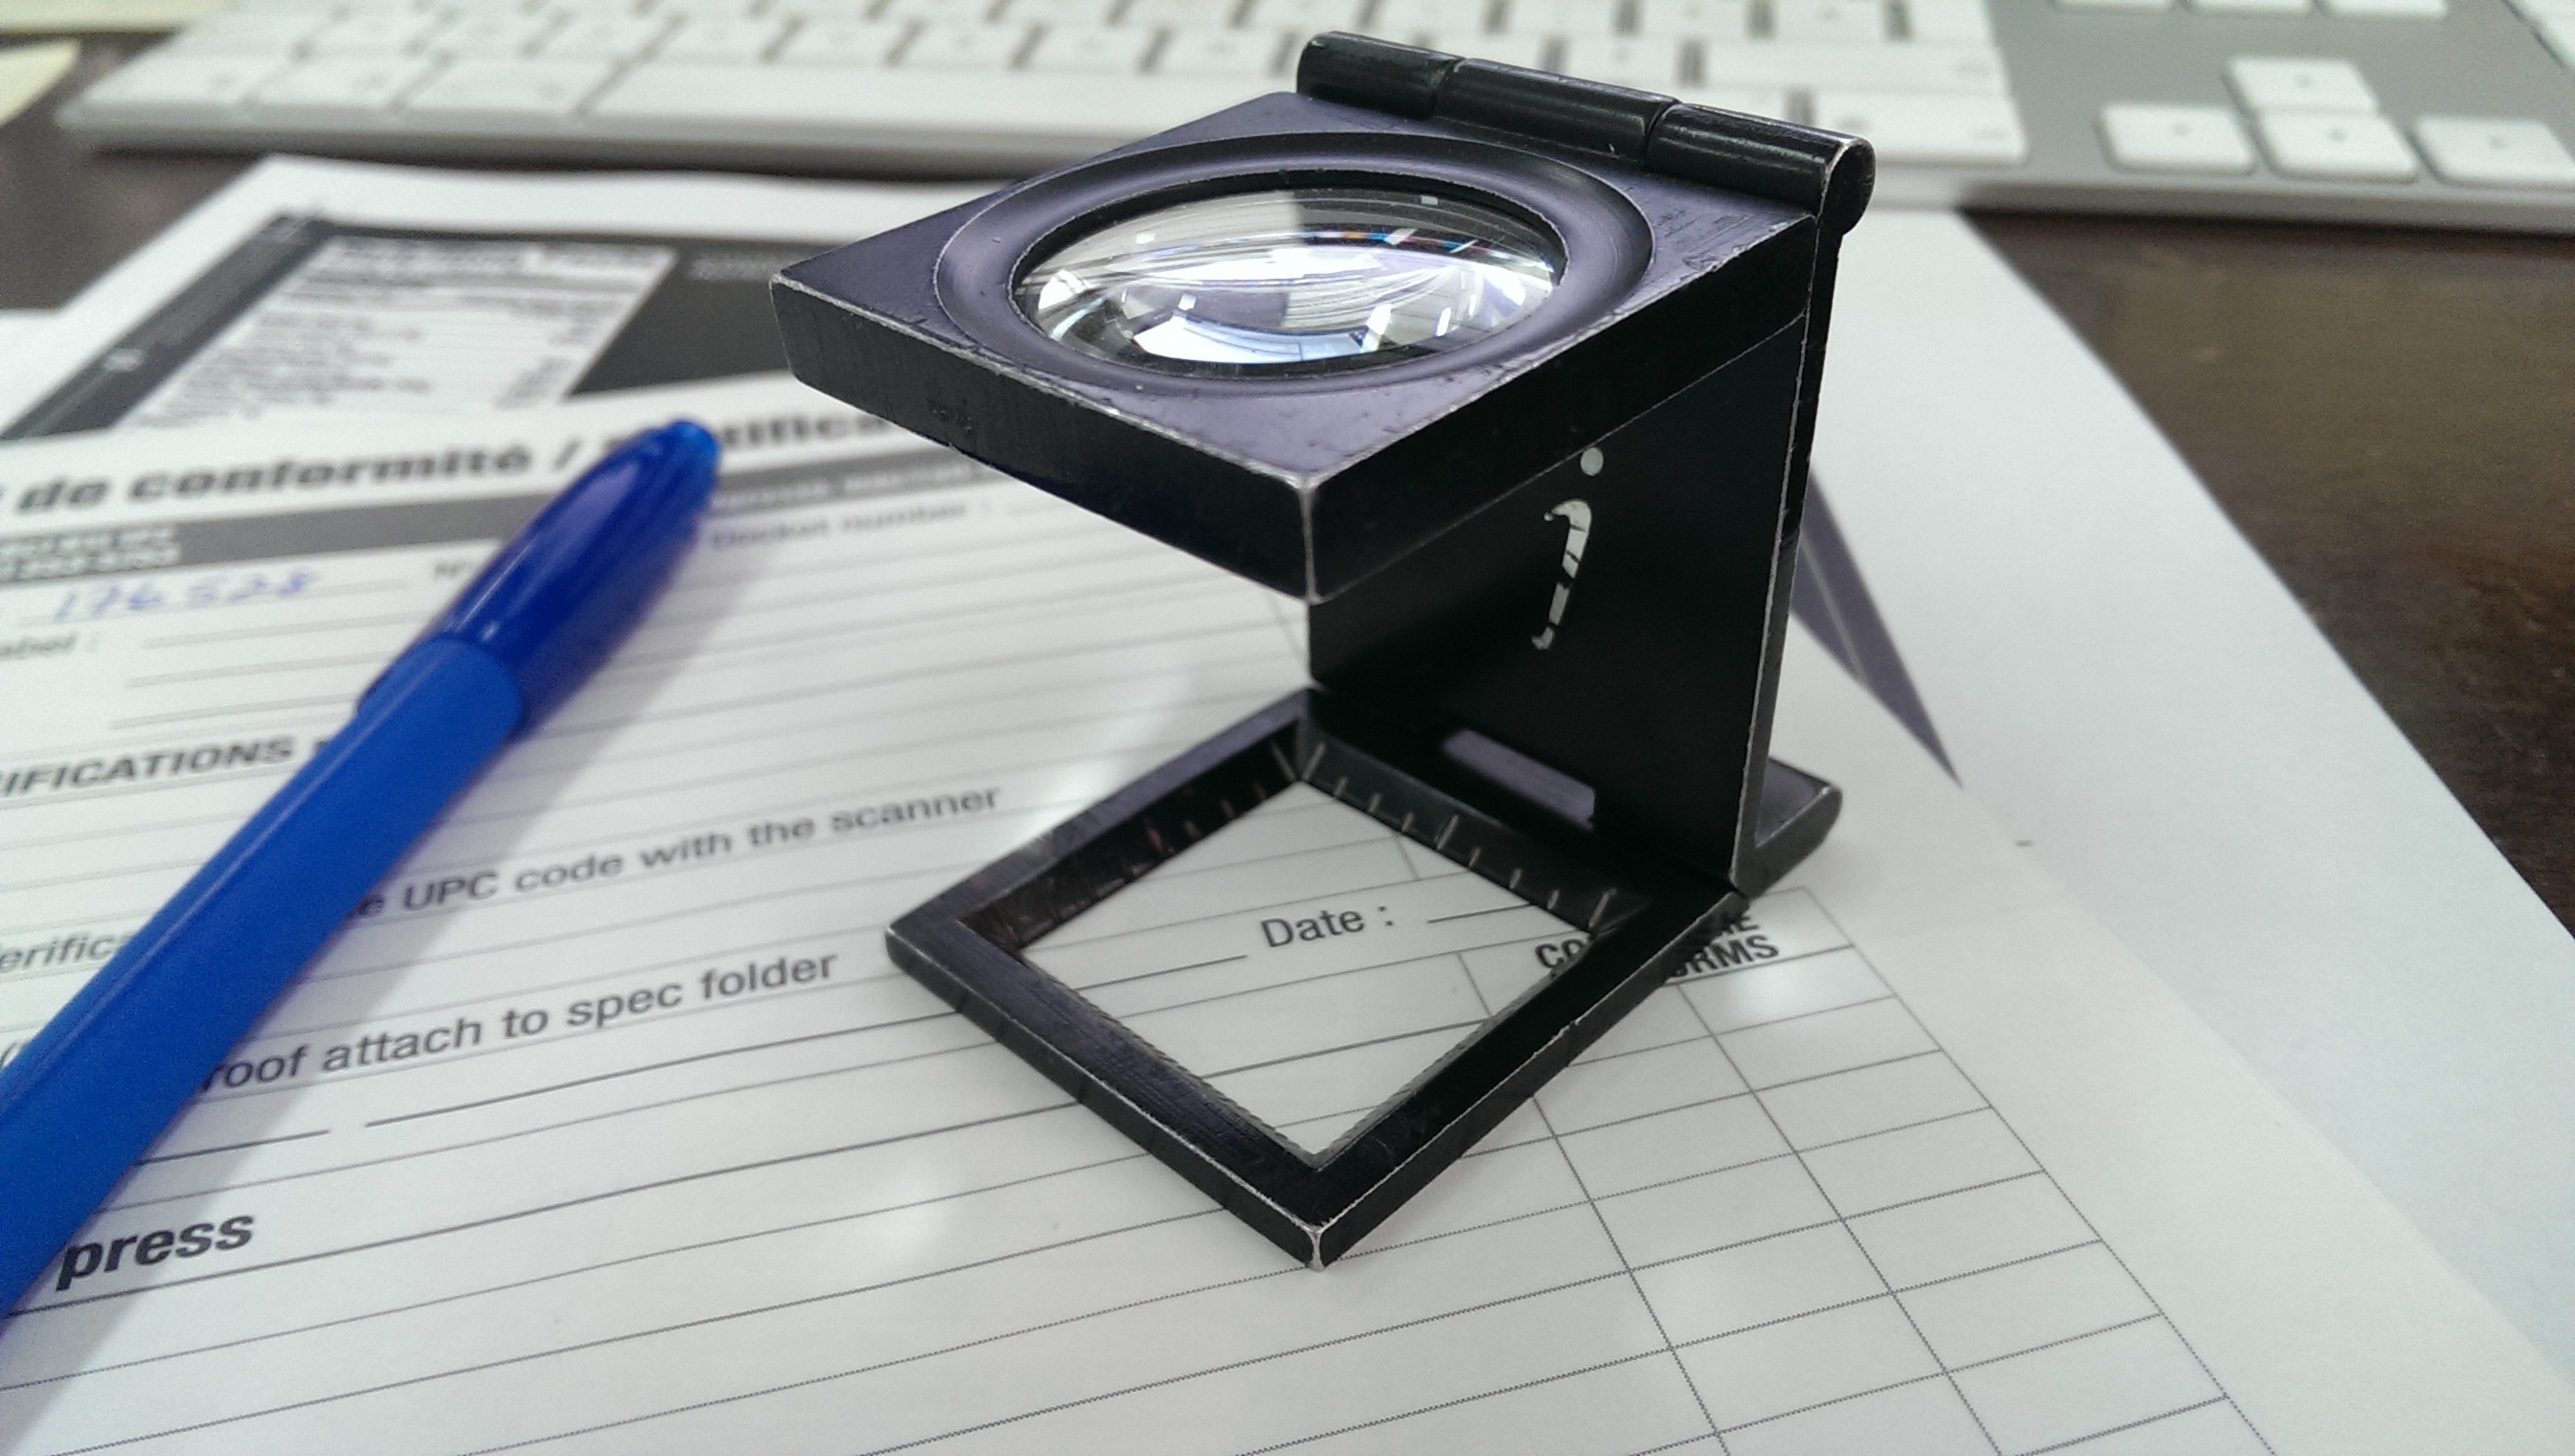
mac, work, keyboard, pen, color, business, laser, magnifying glass, prepress, computer graphics, graphic designer